Wilhelm von Bismarck

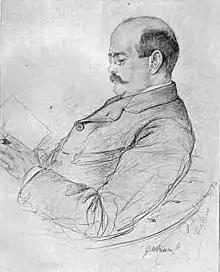

Count Wilhelm Otto Albrecht von Bismarck-Schönhausen (1 August 1852 – 30 May 1901) was a German counselor, civil servant and politician, who served as a member of the Reichstag from 1880 to 1881 and president of the Regency of Hanover from 1889 to 1890. The youngest son of Otto von Bismarck, he and his brother Herbert von Bismarck both resigned their posts after the elder Bismarck was dismissed as Chancellor of Germany in 1890. Wilhelm subsequently accepted an appointment as Governor of East Prussia in 1894. Mount Wilhelm (German: Wilhelmsberg, or in Kuman: Enduwa Kombuglu, or Kombugl'o Dimbin) the highest mountain in Papua New Guinea at 4,509 metres (14,793 ft), part of the Bismarck Range, was named after him by Hugo Zöller.